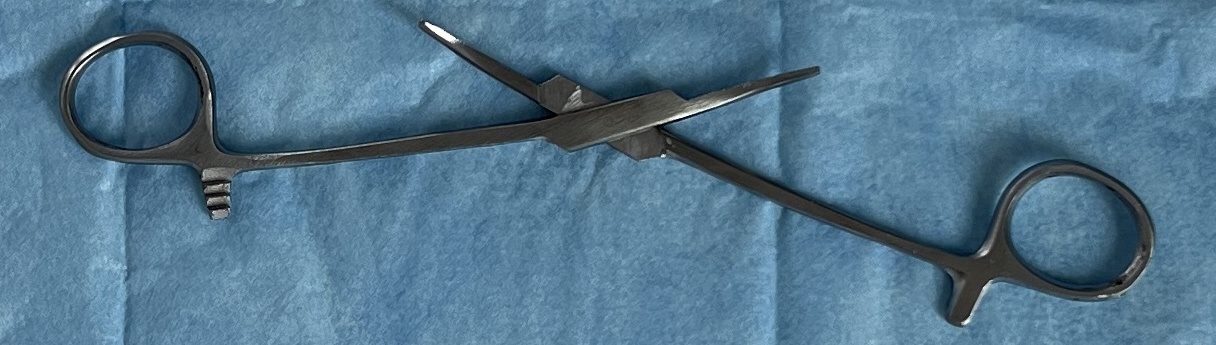
Hinged instrument state: open